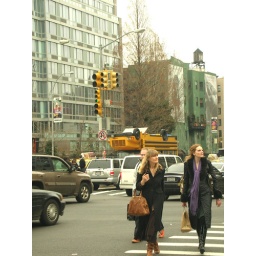
and the yellow school bus in the background.